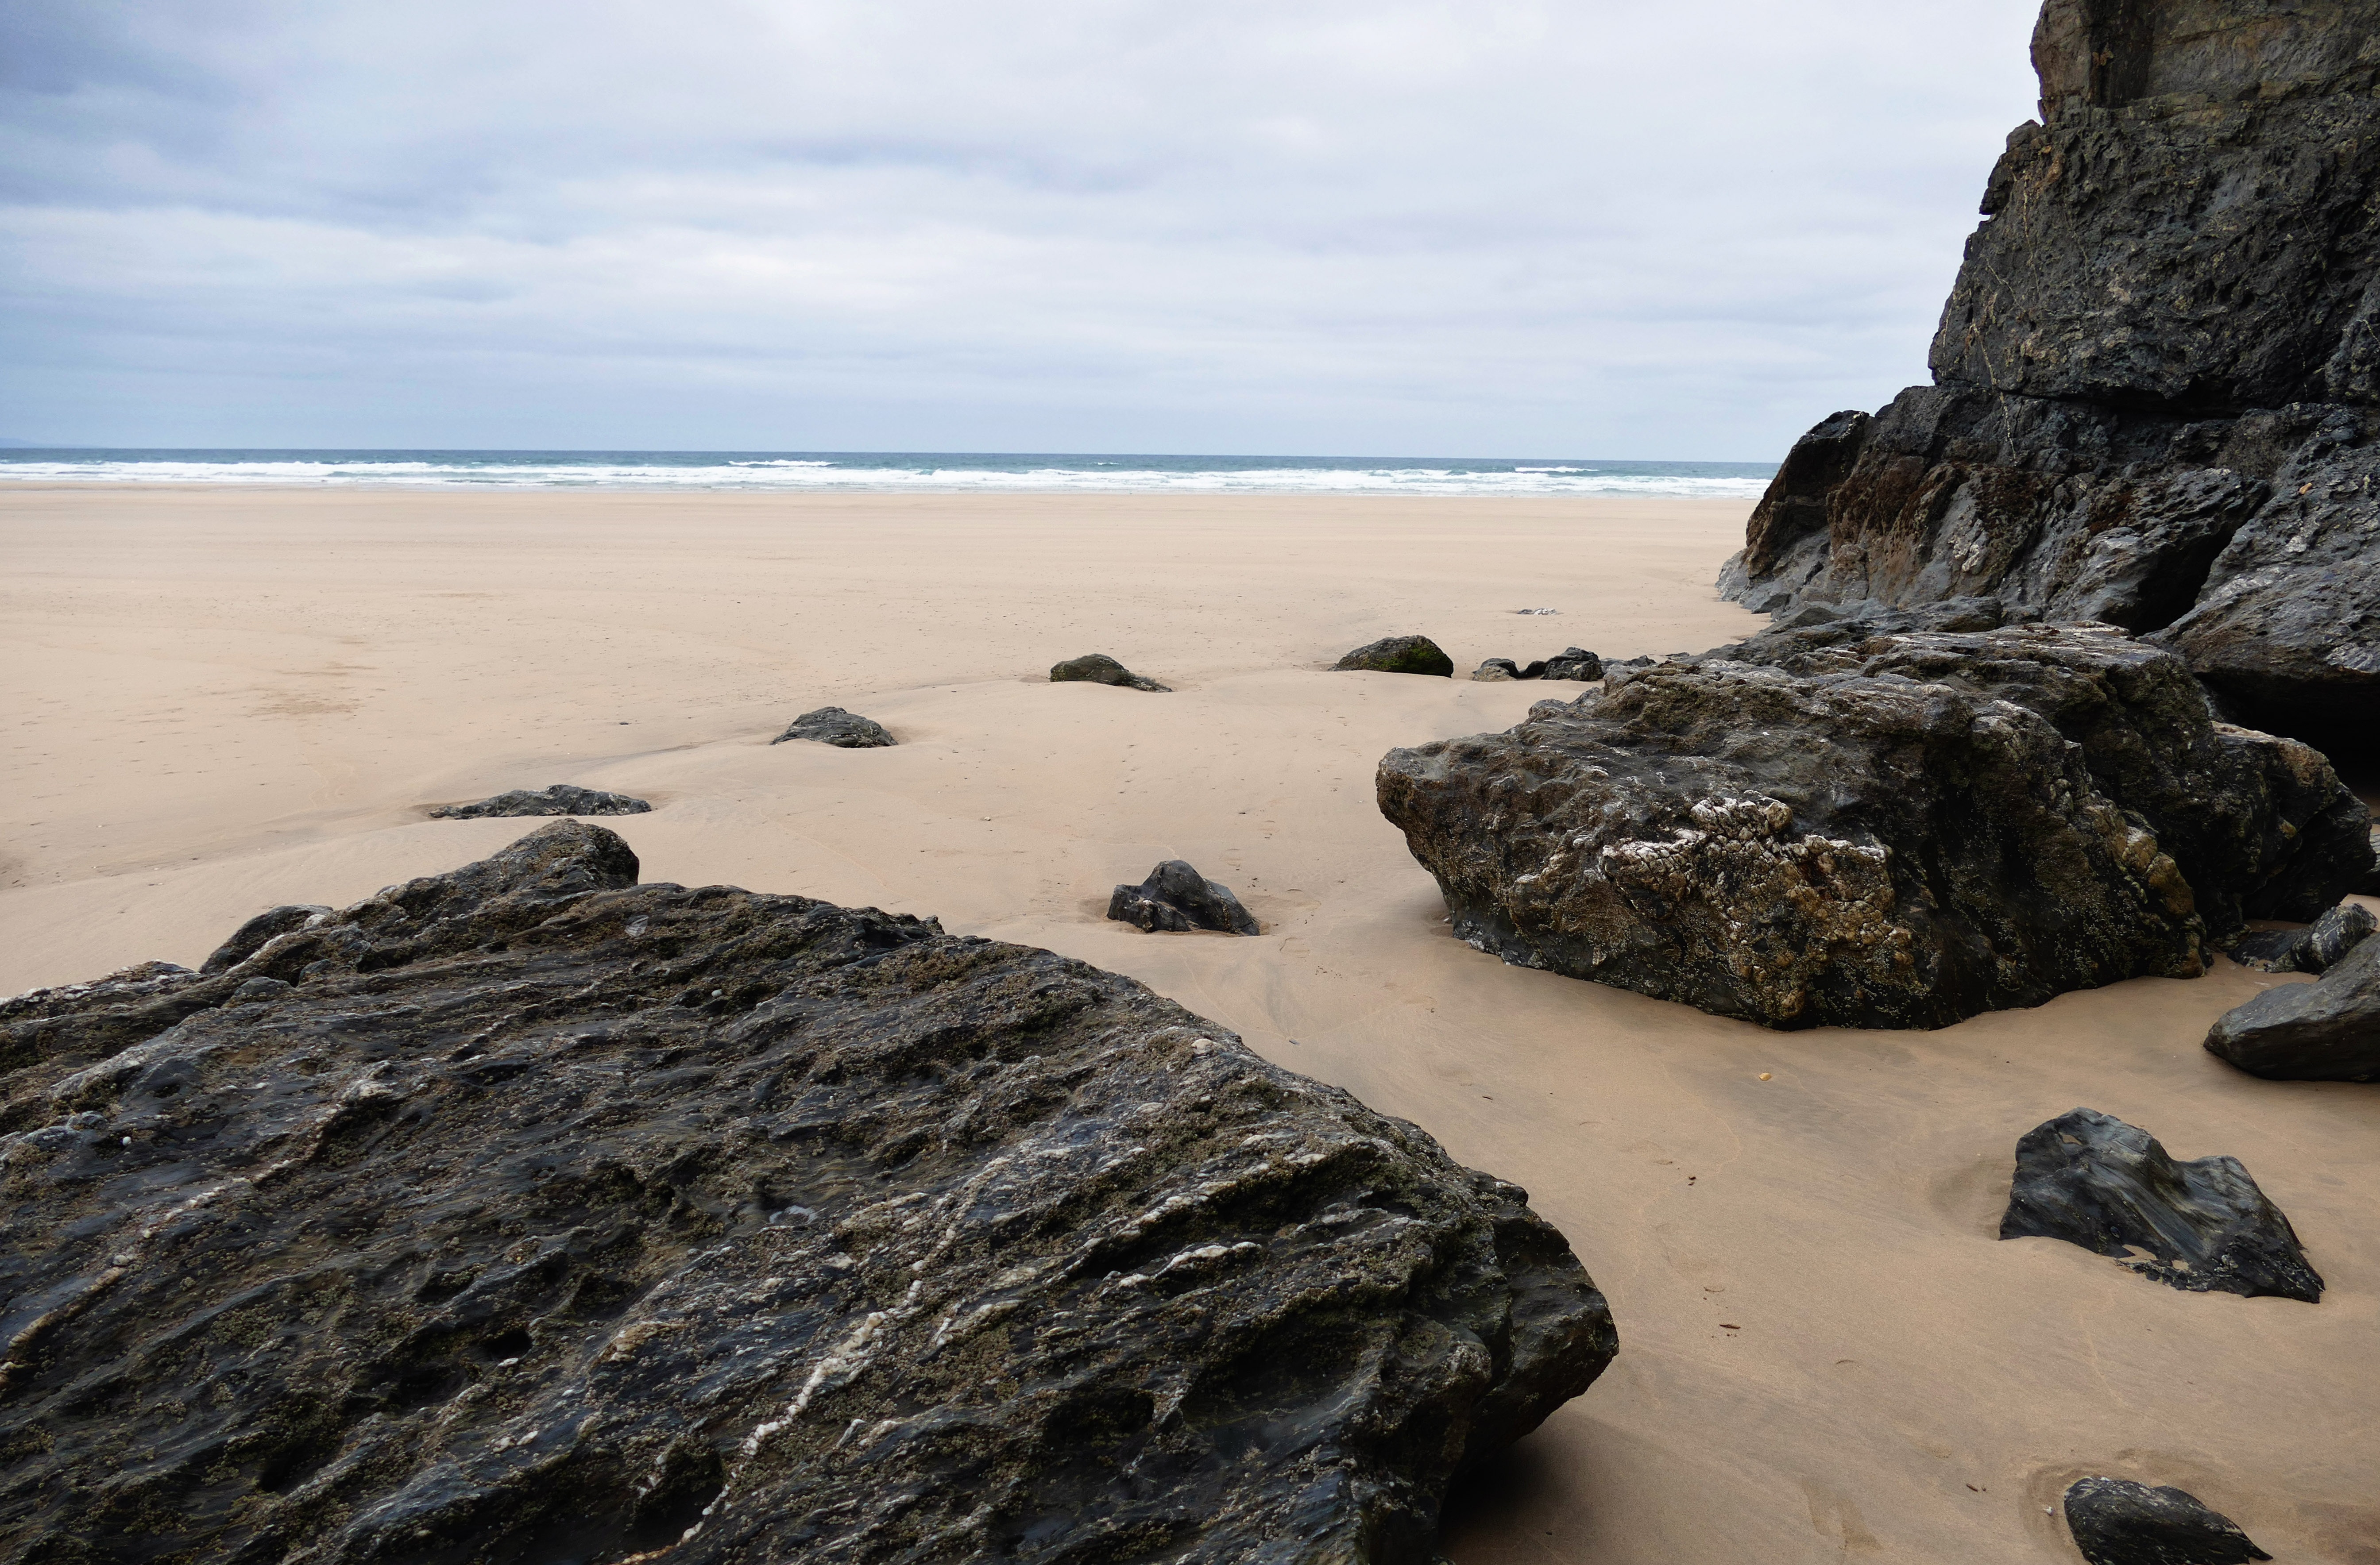
beach, landscape, sea, coast, water, nature, outdoor, sand, rock, ocean, sky, sunshine, sun, shore, wave, coastal, country, summer, vacation, travel, coastline, cliff, europe, cove, tranquil, natural, seascape, scenery, holiday, bay, blue, freedom, lifestyle, terrain, material, body of water, relaxing, england, dunes, fun, geology, british, britain, cornwall, newquay, cape, happy holidays, summer vacation, cornish, penhale sands, penhale, wind wave